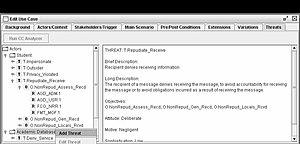
copie ecran ccarch
Les critères communs sont un ensemble de normes internationalement reconnu dont l'objectif est d'évaluer de façon impartiale la sécurité des systèmes et des logiciels informatiques. Également dénommés Common Criteria, ce référentiel est né d'un partenariat entre le Canada, les États-Unis et l'Europe. Grâce au cadre offert, les utilisateurs de technologies de l’information vont pouvoir utiliser des profils de protection pour spécifier les exigences fonctionnelles de sécurité attendues et les évaluateurs pourront vérifier que les produits sont bien conformes au niveau d’assurance requis.